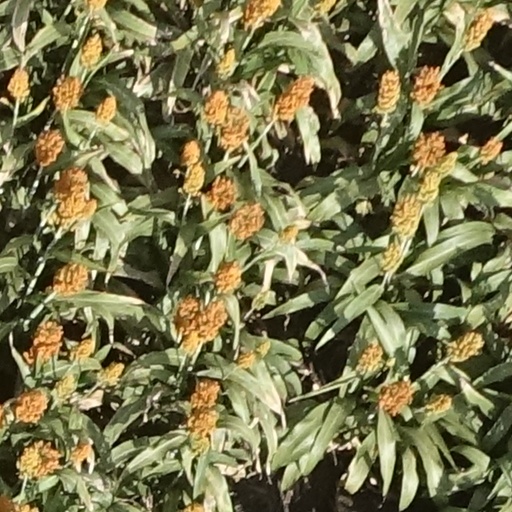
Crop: sorghum